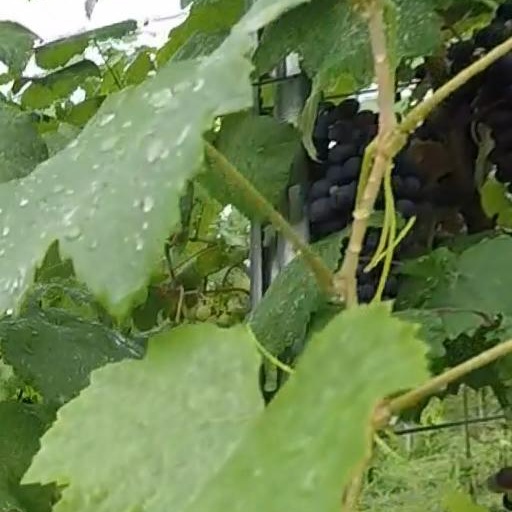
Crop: grape